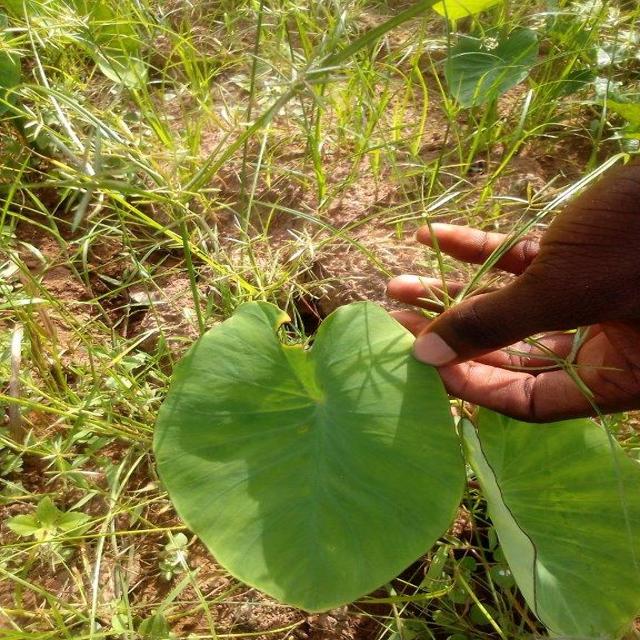
Label: Early_Blight